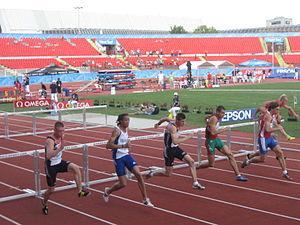
Les 20ᵉˢ Championnats d'Europe juniors d'athlétisme se déroulent du 23 au 26 juillet 2009 au Stade Karađorđe de Novi Sad, en Serbie.